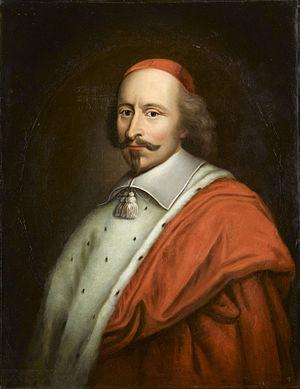
Jules Raymond Mazarin, né à Pescina, dans les Abruzzes, royaume de Naples, le 14 juillet 1602 et mort à Vincennes le 9 mars 1661, mieux connu sous le nom de cardinal Mazarin, fut un diplomate et homme politique, d'abord au service de la Papauté, puis des rois de France Louis XIII et Louis XIV. Il succéda à Richelieu en tant que principal ministre d'État de 1643 à 1661.